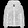
Label: Coat